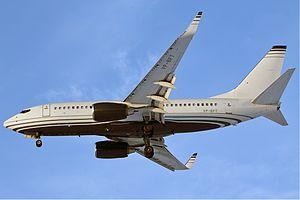
Les Boeing Business Jets constituent une gamme d'avions de ligne aménagés spécialement pour un usage privé créée par Boeing en 1996. Ces aménagements proposent en outre des chambres à coucher, des salles de bains avec douches, des salles à manger ou de réunion et un vaste salon. Boeing ne proposait initialement que des Boeing 737 aménagés. Face au succès rencontré, la flotte BBJ s'est étendue avec les Boeing 777 VIP, Boeing 787 VIP et Boeing 747-8 VIP possédant des capacités d'emport plus importantes et des rayons d'actions accrus.